Acala

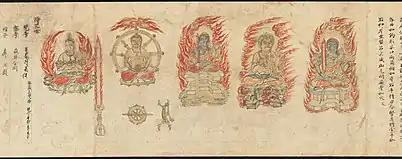
Five variant depictions of Acala, from a 12th century handscroll

The "bīja" or seed syllables used to represent Acala in Japanese Buddhism are ' (' / ') and (' / '), the latter being a combination of the two final in his mantra: ('). "Hāṃ" is sometimes confounded with the similar-looking, prompting some writers to mistakenly identify Acala with other deities. The syllables are written using the Siddham script and is conventionally read as and.